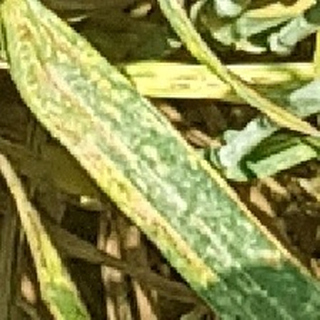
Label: wheat_yellow_rust